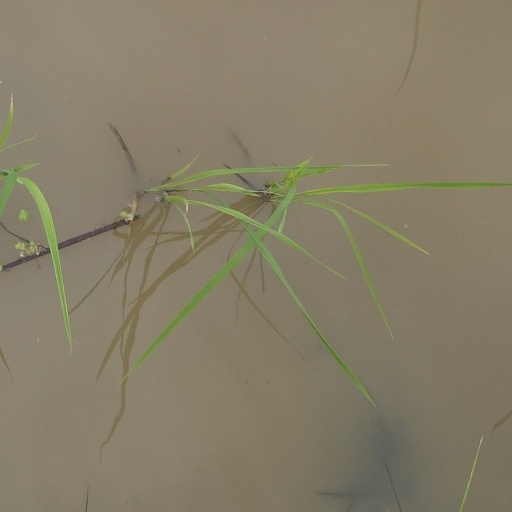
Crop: rice